Alexander Piller

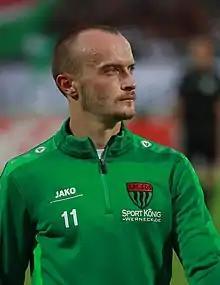
Alexander Piller (2018)

Alexander Piller (born 12 July 1993) is a German footballer who plays as a midfielder for SC Eltersdorf.